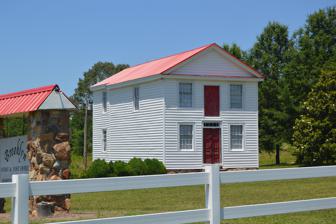
Building: Brooklyn Store and Post Office
Country: United States of America
Year built: 1850
Historic commercial building in Virginia, United States United States historic place Brooklyn Store and Post Office U.S. National Register of Historic Places Virginia Landmarks Register Front and western side Show map of Virginia Show map of the United States Location Northern side of River Road, 0.1 mile west of its junction with Jeremy Creek Road, at Brooklyn , Virginia Coordinates 36°40′37″N 79°9′4″W / 36.67694°N 79.15111°W / 36.67694; -79.15111 Area 0.5 acres (0.20 ha) Built 1850 ( 1850 ) Architectural style Greek Revival NRHP reference No. 95001557 VLR No. 041-0007 Significant dates Added to NRHP January 22, 1996 Designated VLR October 18, 1995 Brooklyn Store and Post Office is a historic country store and post office located at Brooklyn, Halifax County, Virginia . It was built about 1850, and is a two-story, frame building.  It features a Greek Revival pedimented front gable with its flush-board tympanum. The store operated in conjunction with the nearby Brooklyn Tobacco Factory , serving the small community of Brooklyn and surrounding farms. The store and post office remained in operation until 1903. It was listed on the National Register of Historic Places in 1996. References